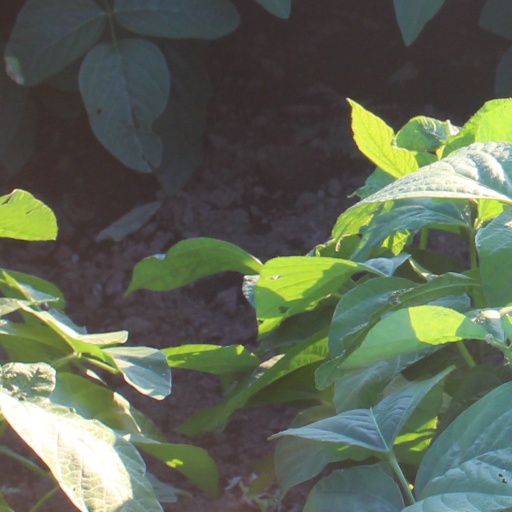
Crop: soybean